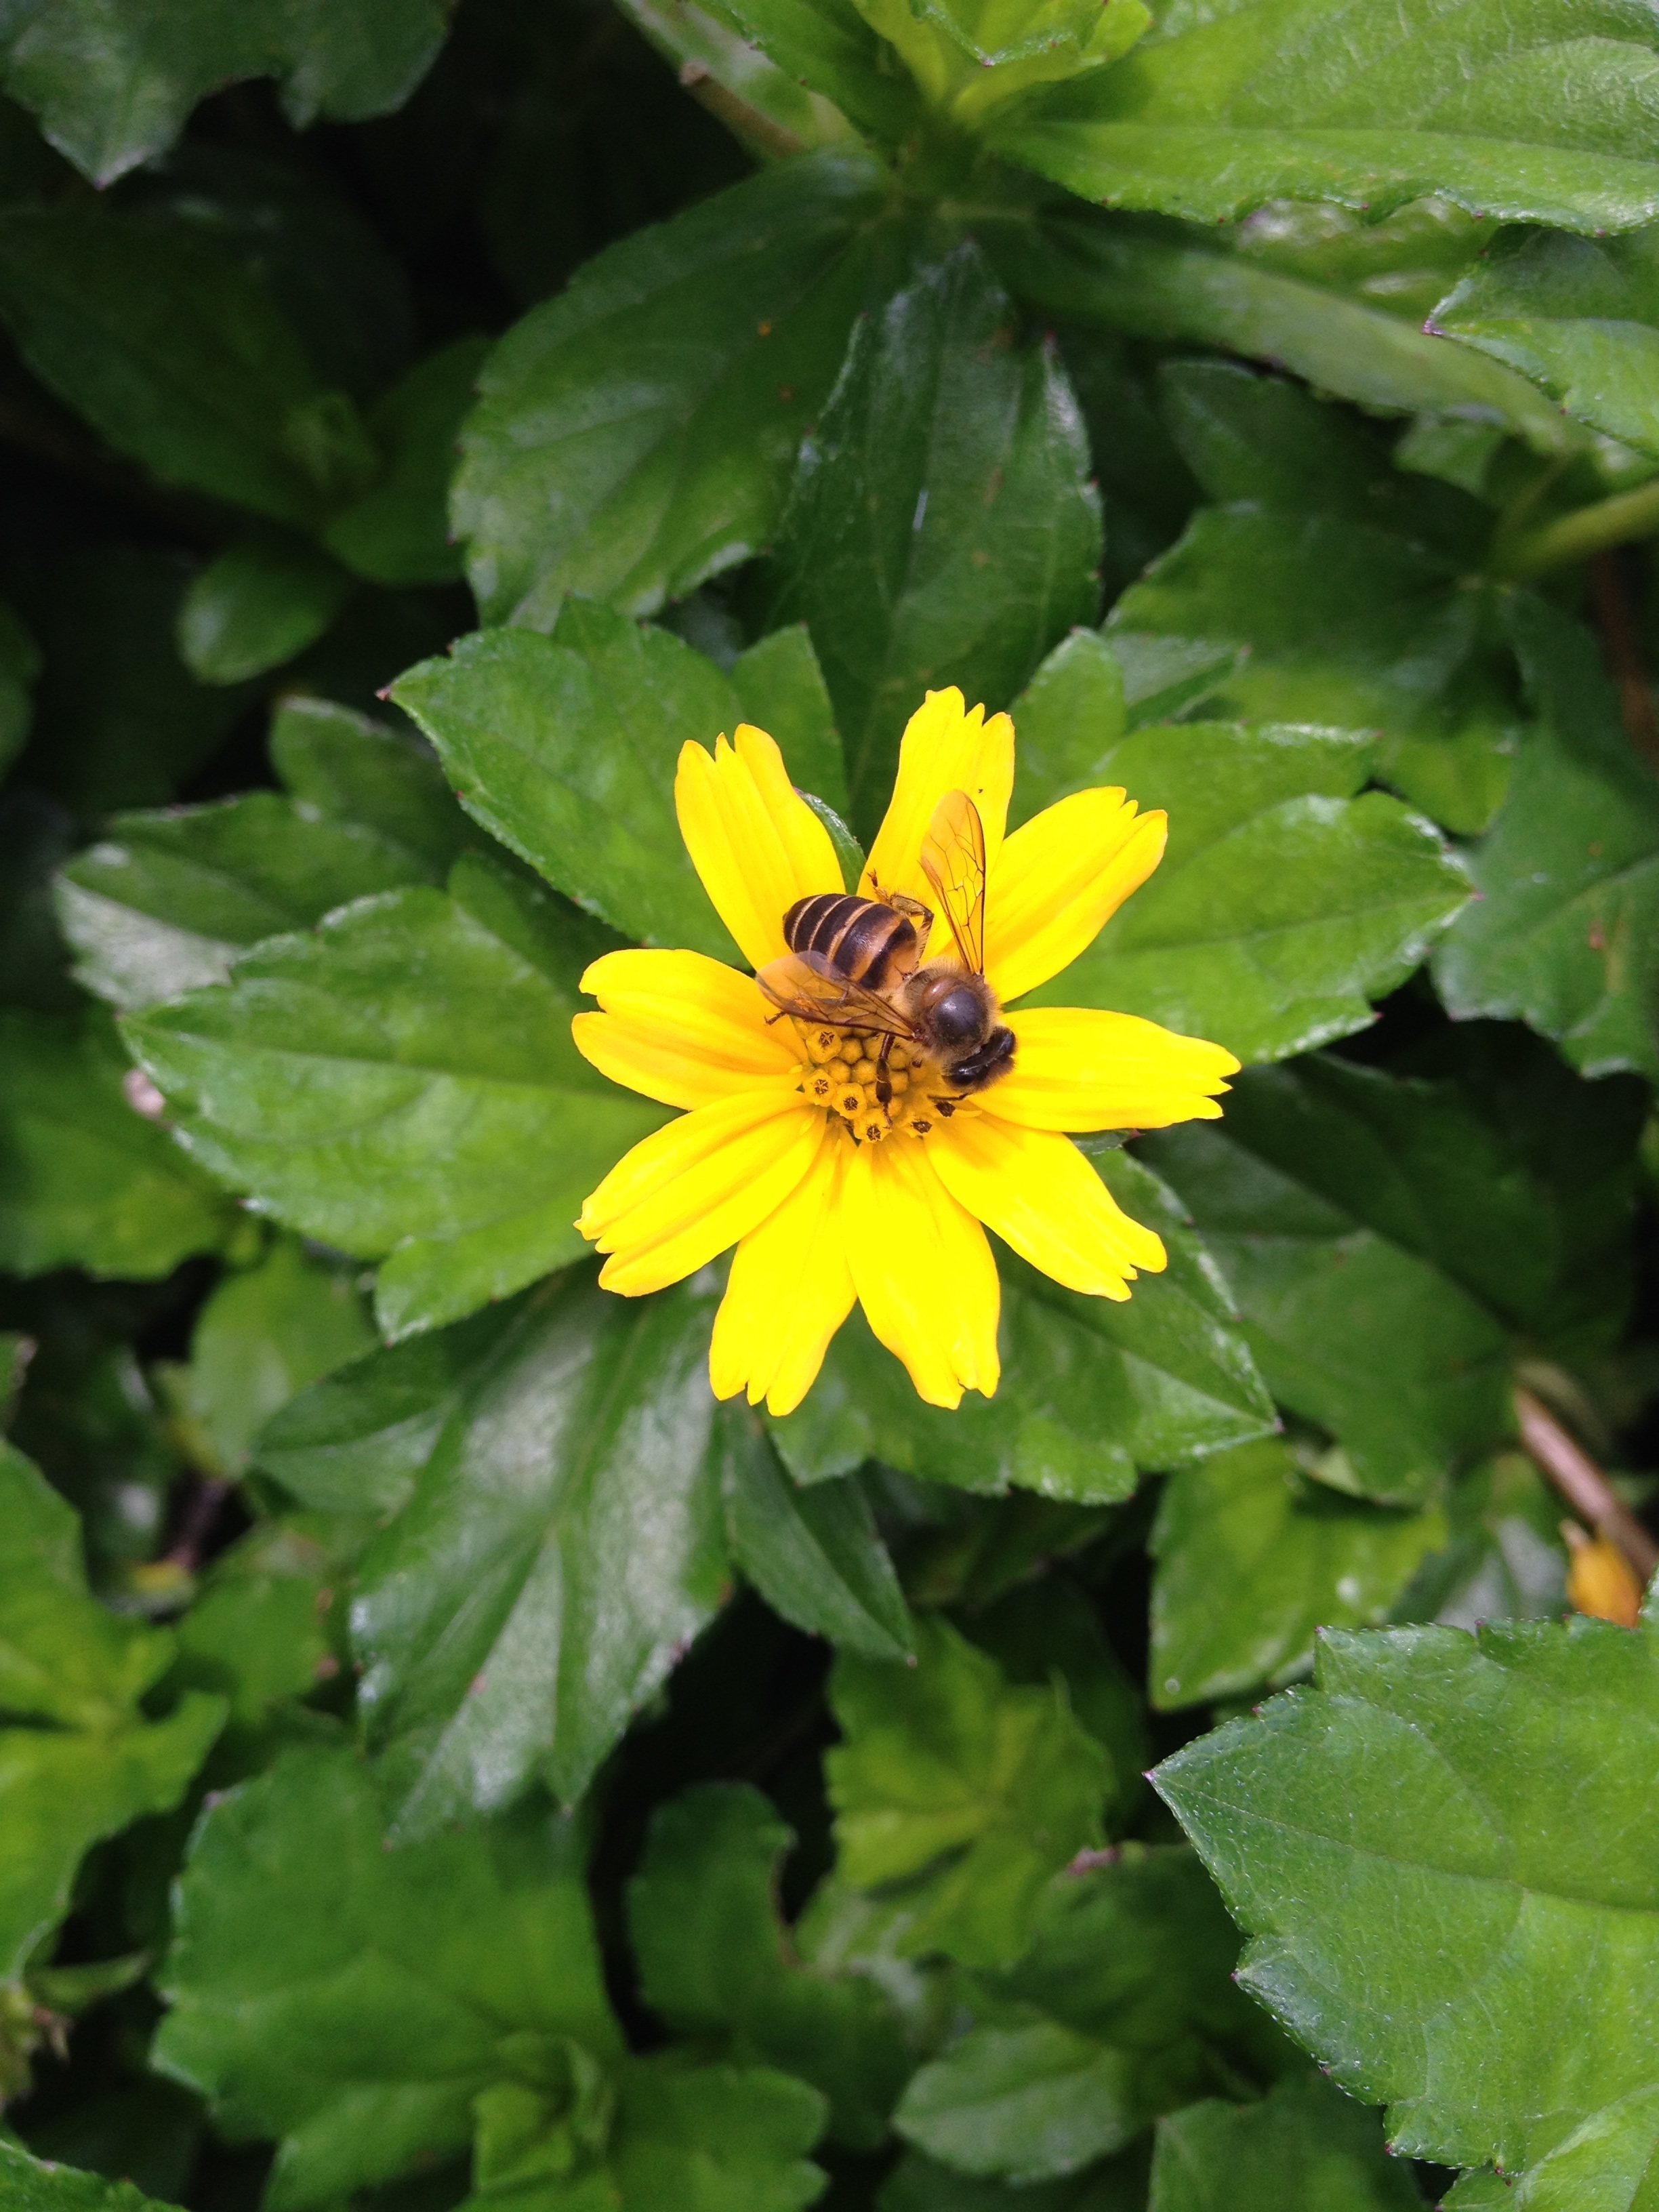
plant, flower, petal, botany, yellow, flora, wildflower, bee, summer flowers, flowering plant, daisy family, annual plant, land plant